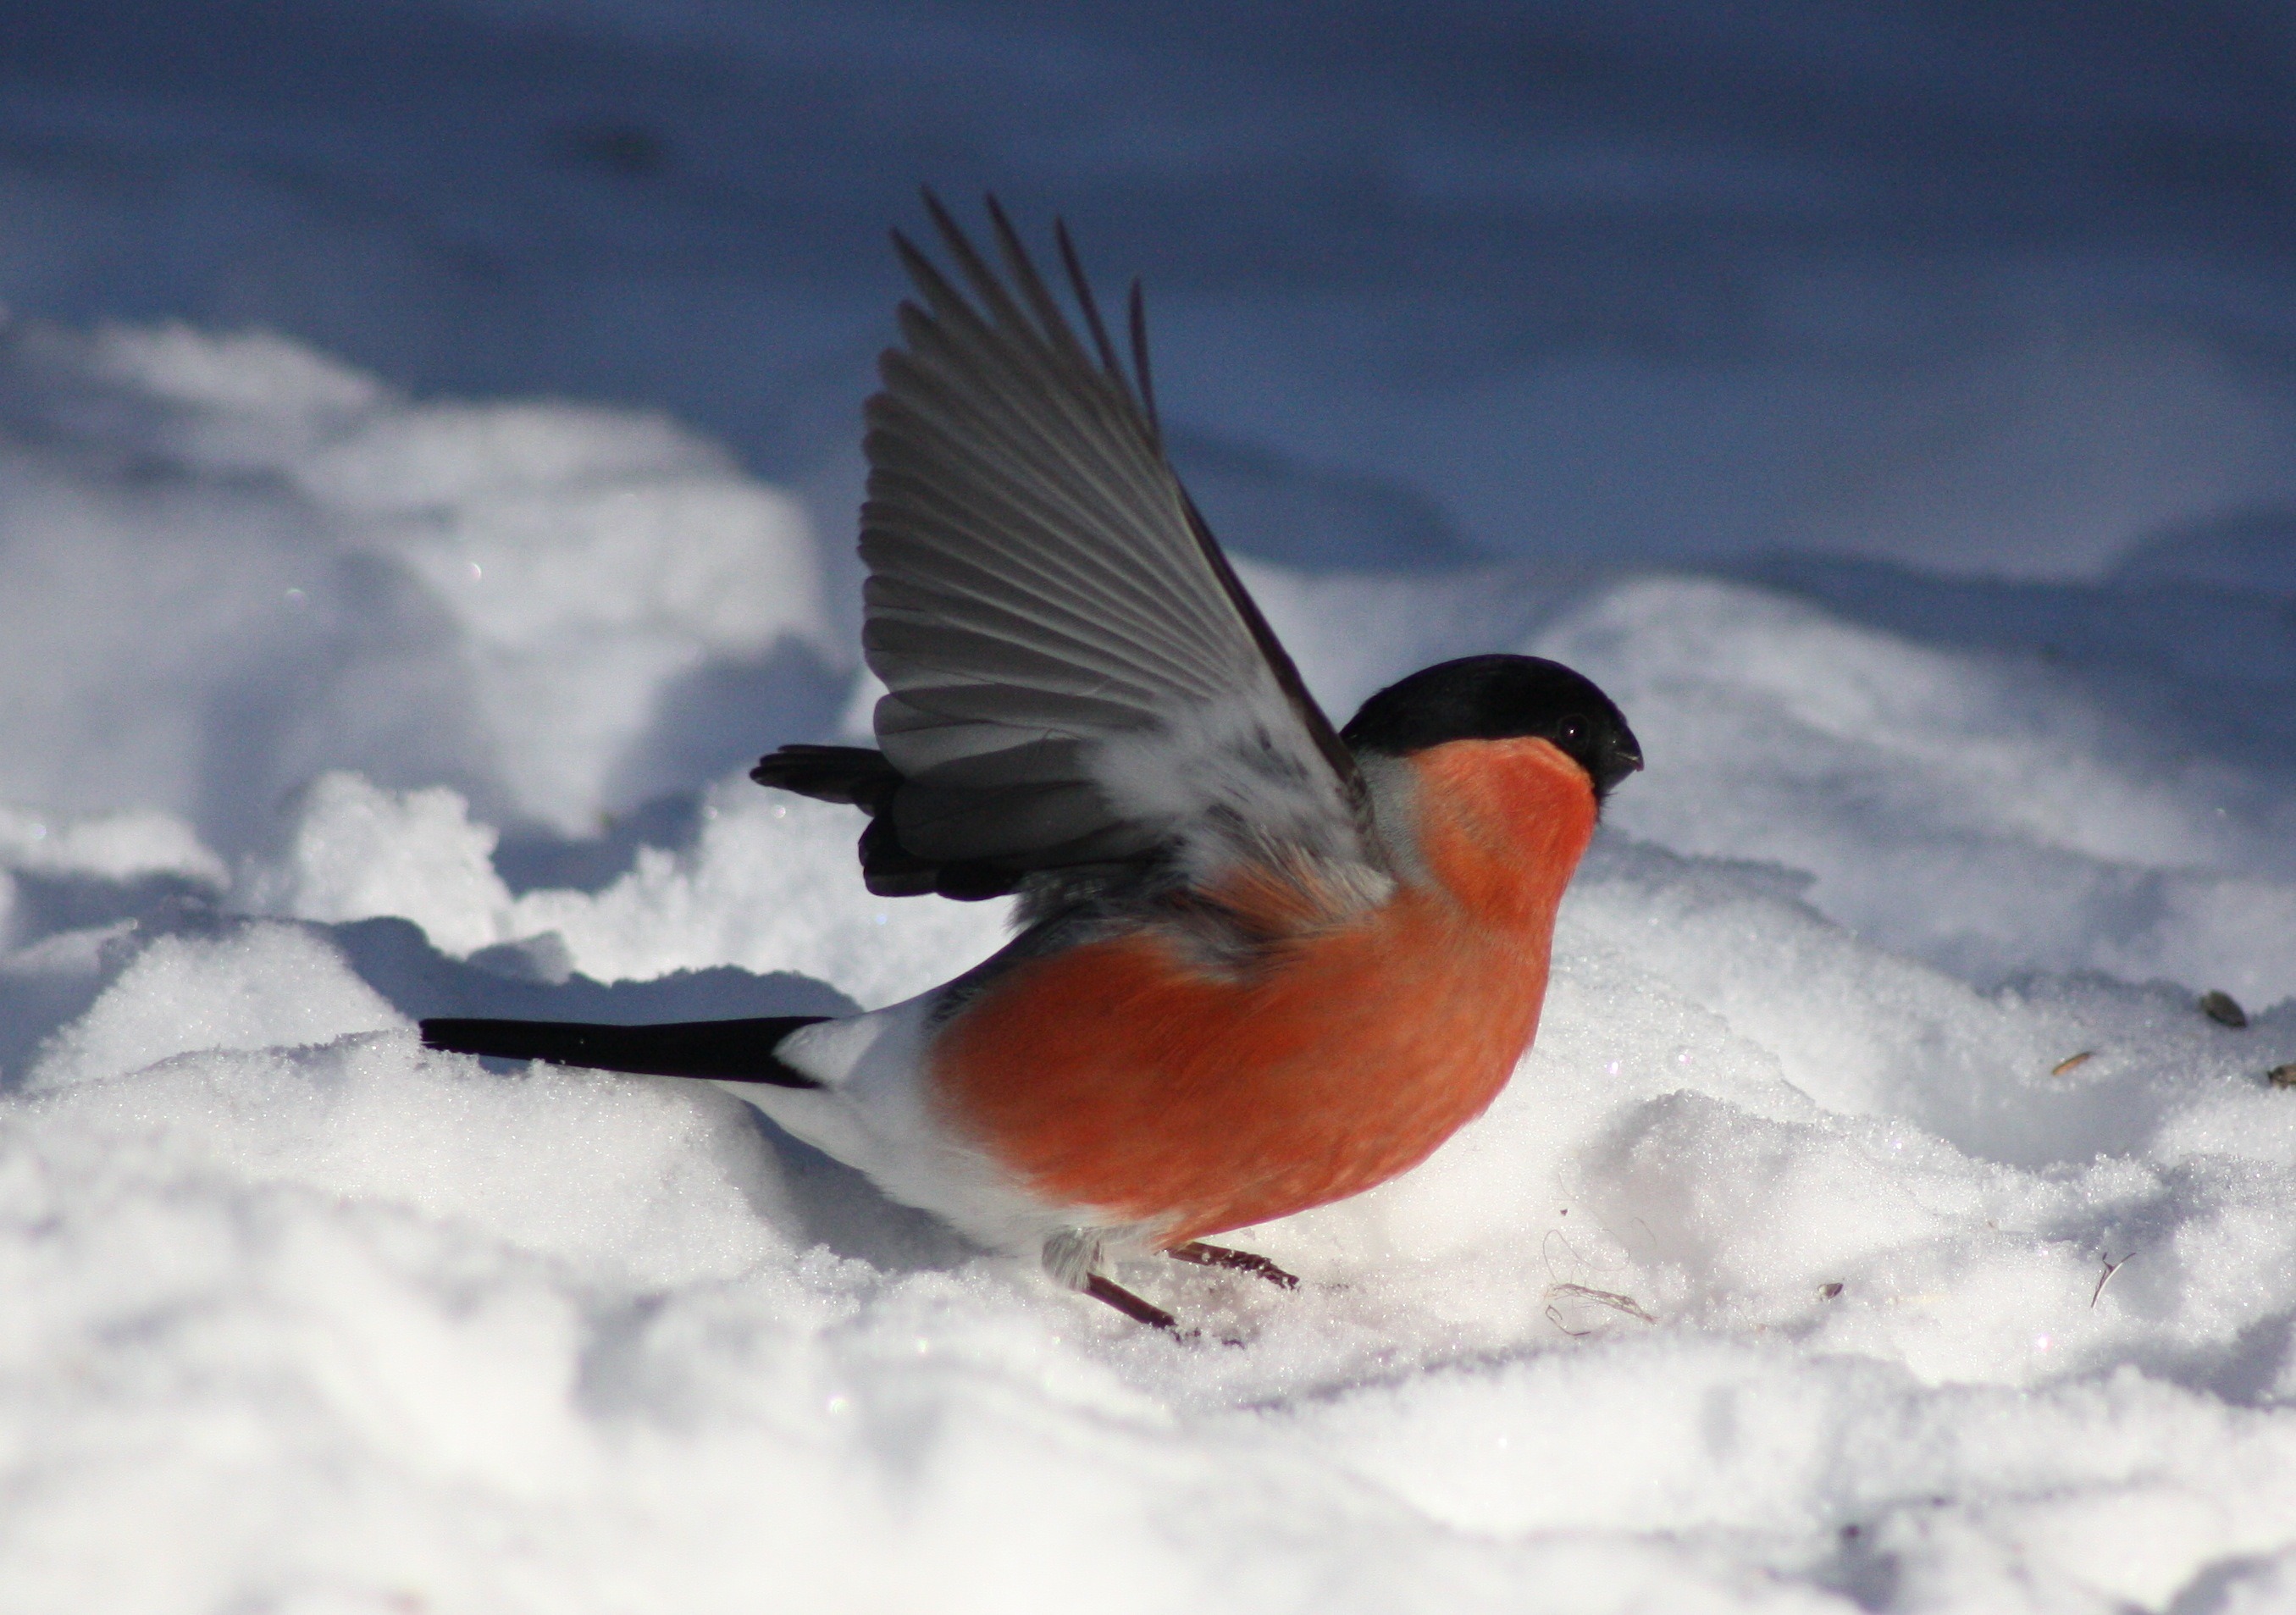
nature, snow, winter, bird, wing, beak, macro, weather, close up, flapping, outside, wings, vertebrate, beautiful, finland, red breasted, old world flycatcher, perching bird, pyrrhula kittila